Robert Keate

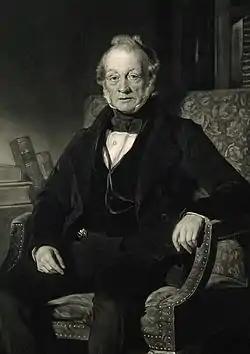
Robert Keate

Robert Keate FRCS (14 March 1777 – 2 October 1857) was a British surgeon, and Serjeant-Surgeon to King William IV and Queen Victoria.